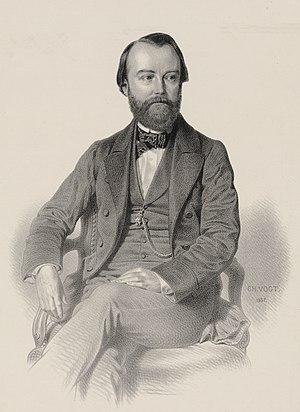
Edme-Marie-Ernest Deldevez est un violoniste, compositeur et chef d'orchestre français né le 31 mai 1817 à Paris et mort dans cette même ville le 5 novembre 1897. Il dirigea l'orchestre de l'Opéra de Paris et celui de la Société des concerts du Conservatoire.